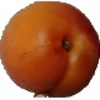
Label: Apricot 1